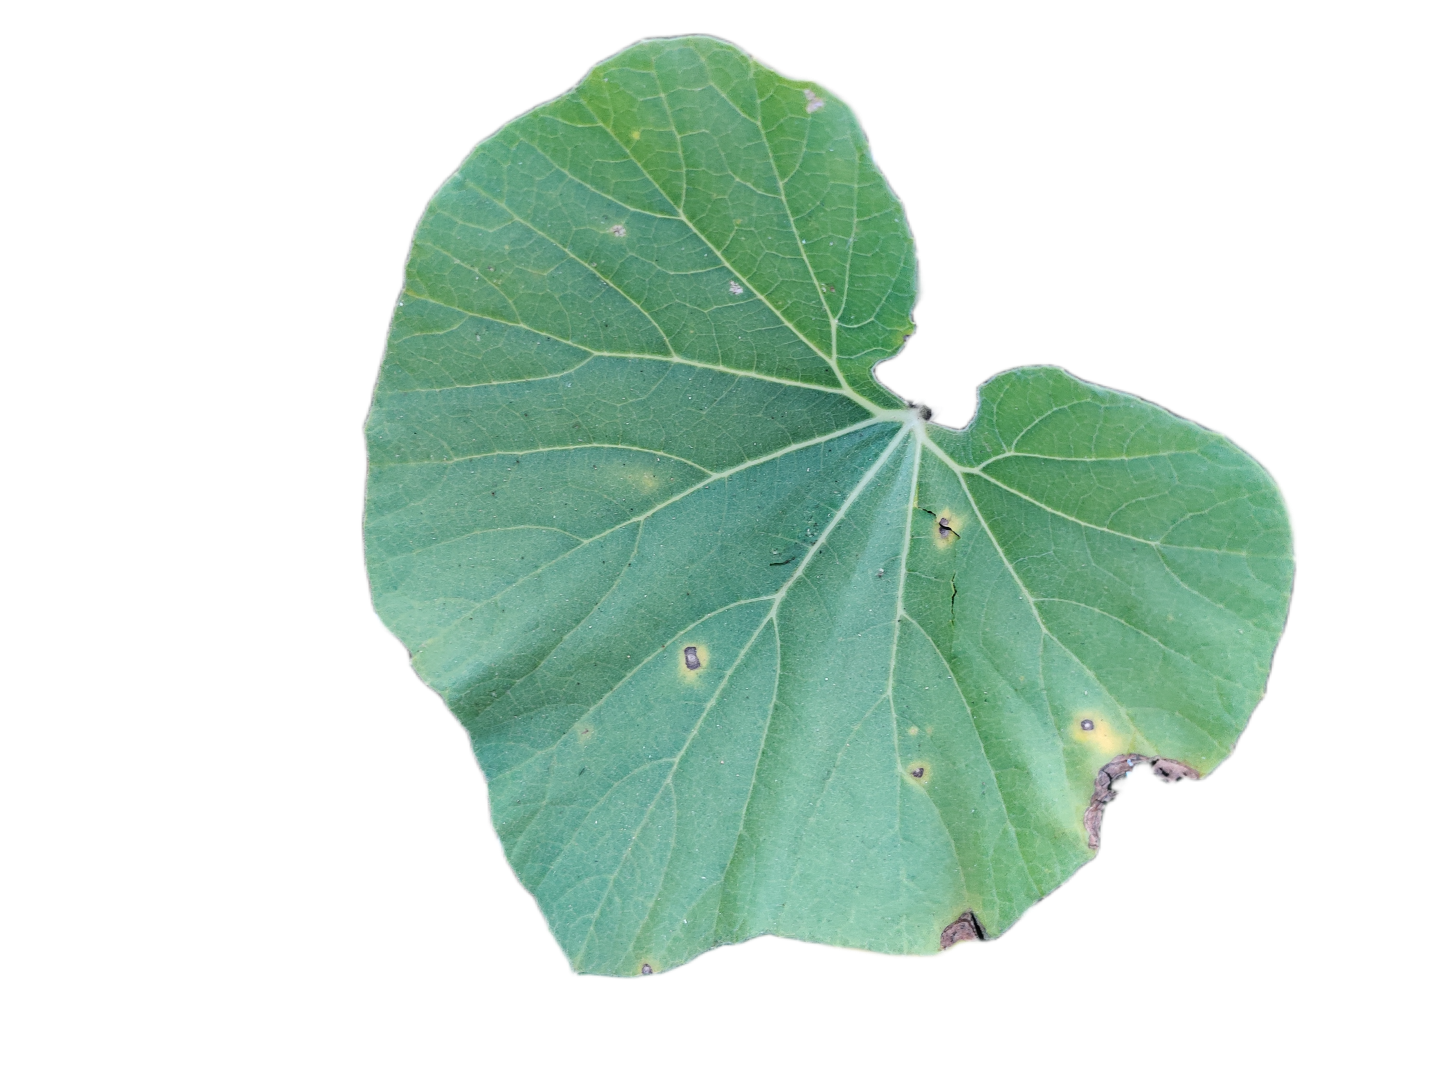
Crop: Bottle Gourd
Label: Alternaria_Leaf_Blight